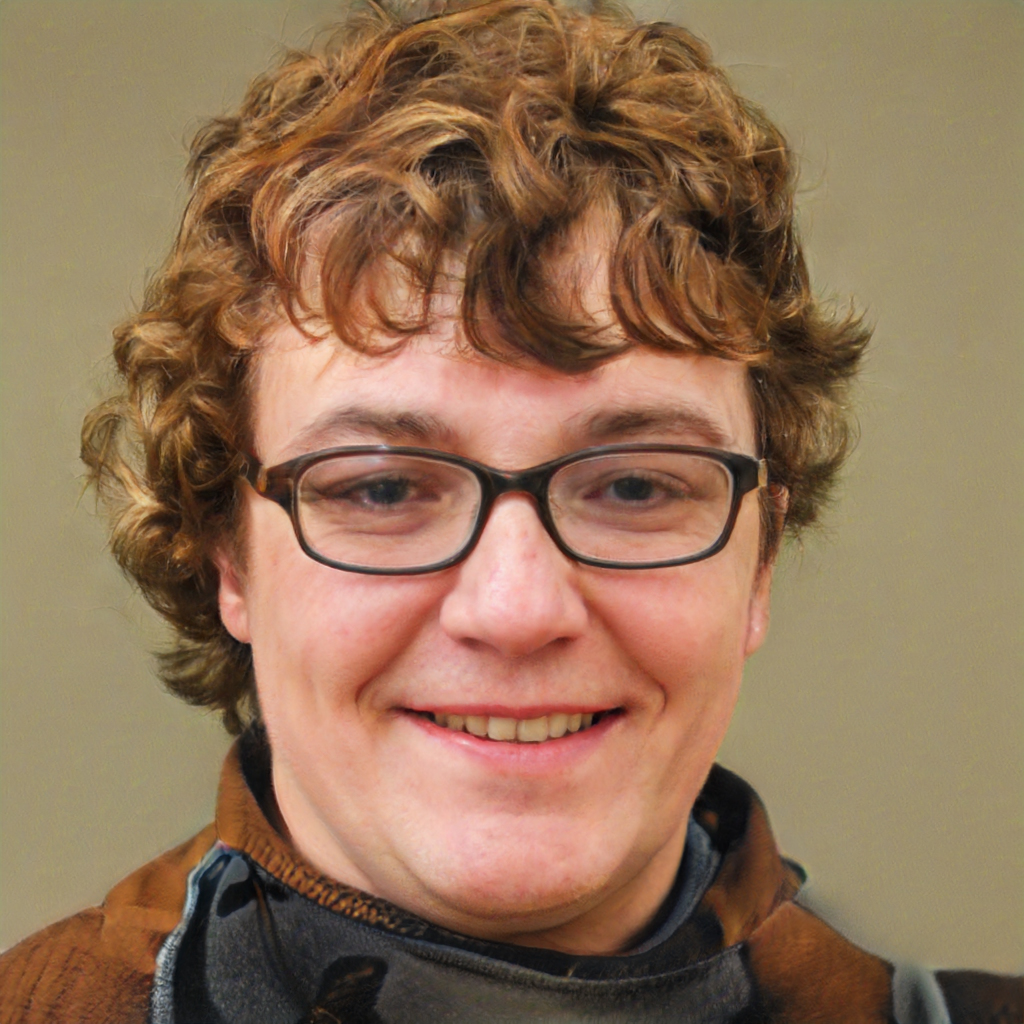
Gender: Male